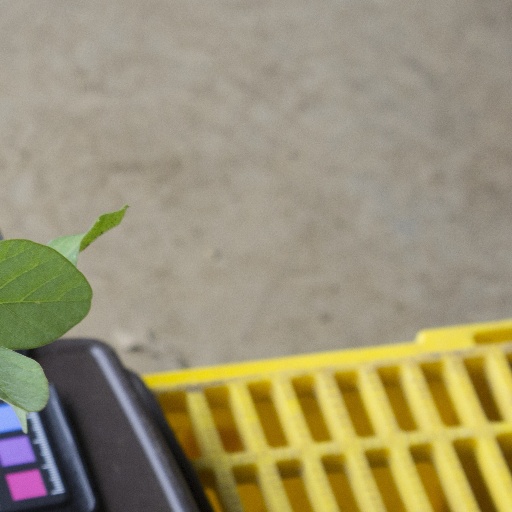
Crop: soybean